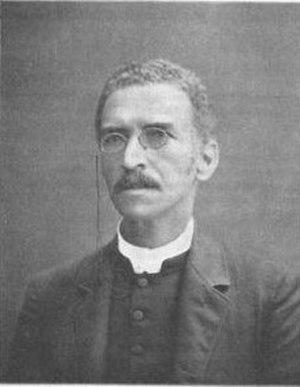
Francis James Grimké est un pasteur presbytérien américain de Washington, qui fut l'un des grands avocats de l'égalité entre les races aux États-Unis. Actif dans le Niagara Movement, il fut l'un des fondateurs de la National Association for the Advancement of Colored People in 1909.
L'Église presbytérienne aux États-Unis d'Amérique a été la première dénomination presbytérienne à l'échelle nationale aux États-Unis. Elle a existé de 1789 à 1958, année où elle a fusionné avec l'Église presbytérienne de l'Amérique du Nord, une dénomination presbytérienne qui plonge ses racines dans les traditions seceder et covenantaire. La nouvelle église créée en 1958 a été nommé Église presbytérienne unie aux États-Unis d'Amérique et a été le prédécesseur direct de l'actuelle Église presbytérienne.